The Victorian Society

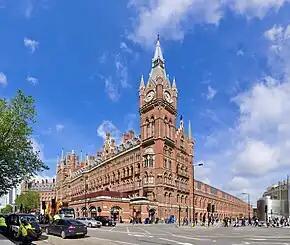
The society helped to save St Pancras Station from demolition.

The society has worked to save numerous landmark buildings such as St Pancras Station, Albert Dock in Liverpool, the Foreign Office and Oxford University Museum. Its campaigns have not always been successful, notably its failed attempts to save the Euston Arch from demolition in 1961.